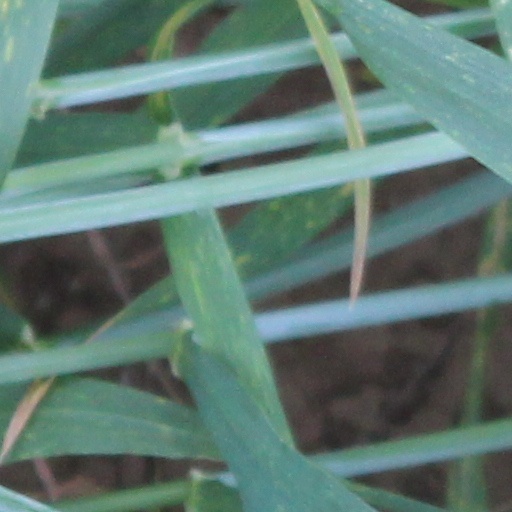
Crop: wheat